Women in Safavid Iran

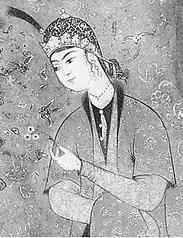
Painting of a Safavid princess from the 16th century by a Persian painter

Women in Safavid Iran (1300-1796) refers to the position and status of women across Safavid society and culture within Safavid Iran. These women enjoyed a wide range of rights and freedom depending on their social status. Upper-class women had access to education and were both politically and publicly active in the Empire. Women in the other classes experienced freedoms like being able to travel, even without their spouses, and managing the economic affairs of their family. All women were visible in the public sphere. However after the death of Shah Abbas in 1629 women's freedom started decreasing and women began to disappear from the public eye. During the rule of Shah Abbas II women experienced restrictions. This period was seen as one of the most difficult times for women in Safavid Iran. Women got constrained to a set of gender-specific roles based on stringent Persian gender norms.